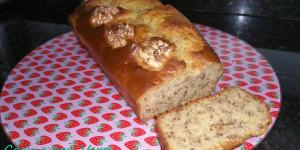
bizcocho de nueces jugoso